University Medical Center Schleswig Holstein

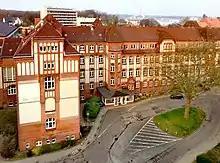
Former building of Kiel Surgery

In July 2009, the Schleswig-Holstein state government agreed to make considerable investments in the modernization of the structural infrastructure on the Kiel and Lübeck campuses. In 2012, the Schleswig-Holstein Landtag cleared the way for a pan-European invitation to bid. To be more precise, this was for building investments, operation for 30 years and an innovative financing model. Investments reached 1.7 billion euros. The hallmarks of the process: The private partner was given responsibility for planning, construction and operation, whilst the State of Schleswig-Holstein remained the owner.